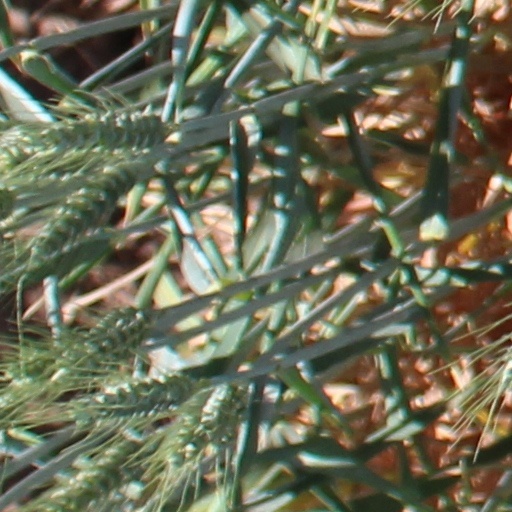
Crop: wheat